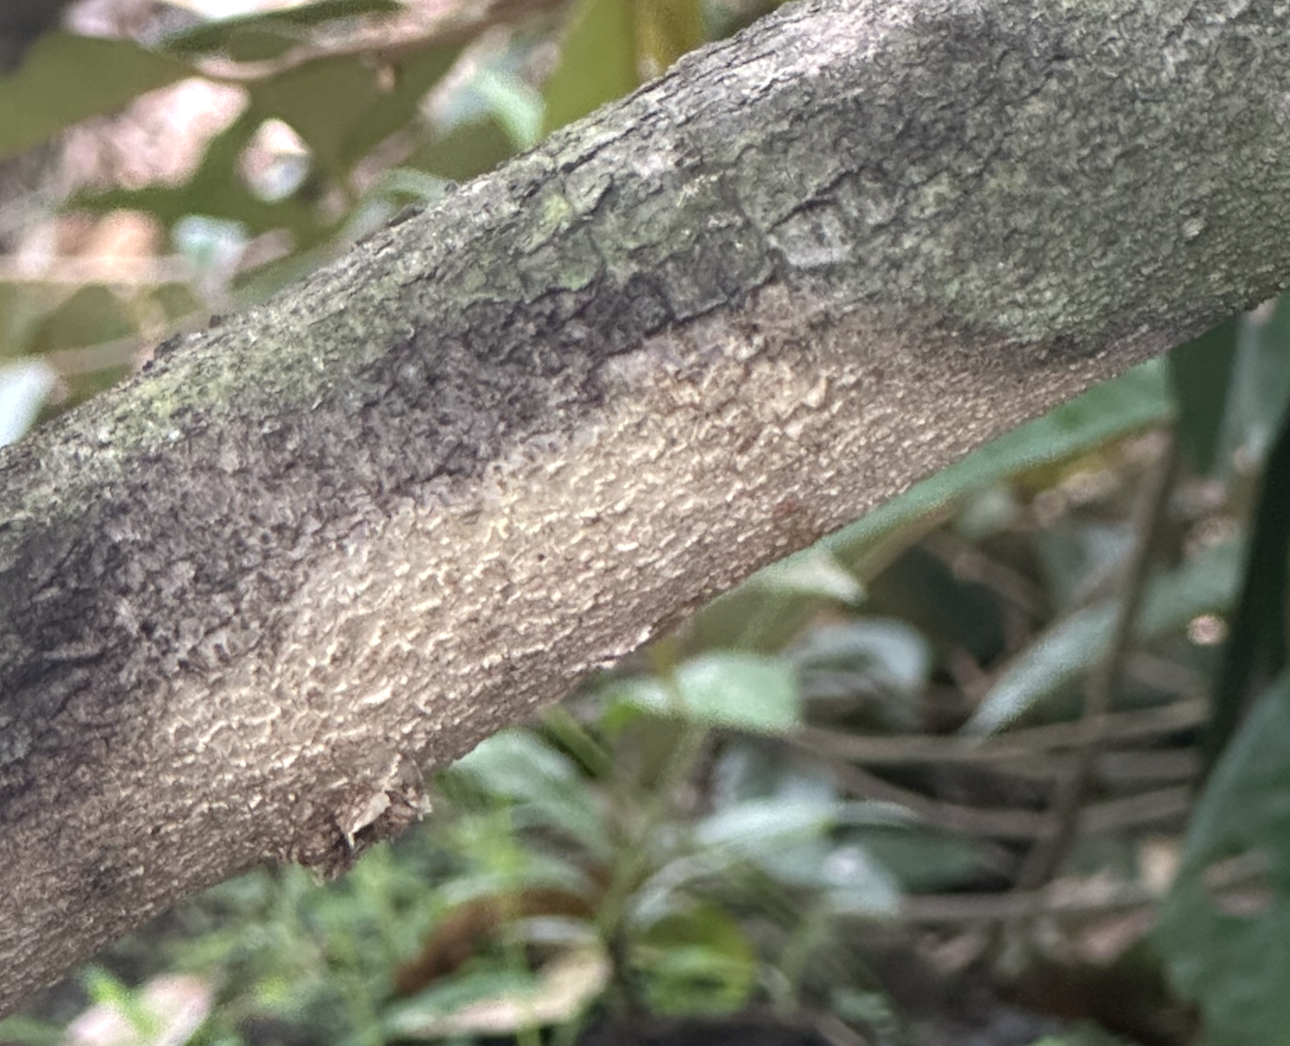
Label: pink_disease